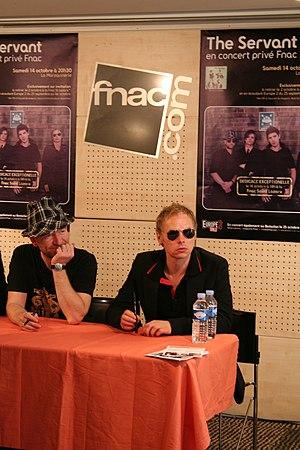
Séance de dédicaces avec The Servant organisée par la Fnac Saint-Lazare (Paris, France).
The Servant est un groupe de rock britannique, originaire de Londres, en Angleterre. Formé en 1998, et après avoir sorti deux albums studio qui ont connu un certain succès notamment en France et en Italie, le groupe s'est séparé en 2007.